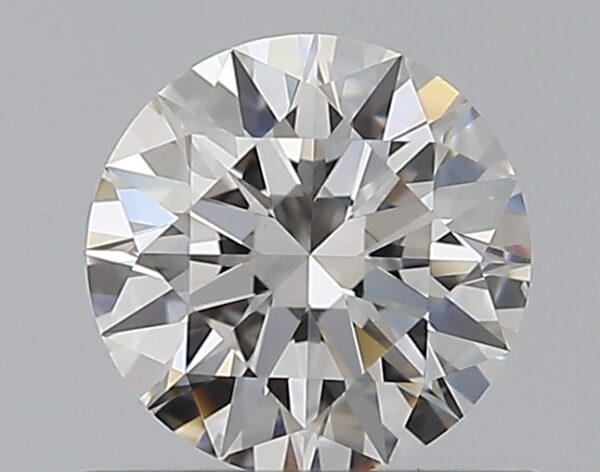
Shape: round
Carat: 0.5
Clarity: VS2
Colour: F
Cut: EX
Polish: EX
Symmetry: EX
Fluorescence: N
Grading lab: GIA
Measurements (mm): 5.14 x 5.16 x 3.14